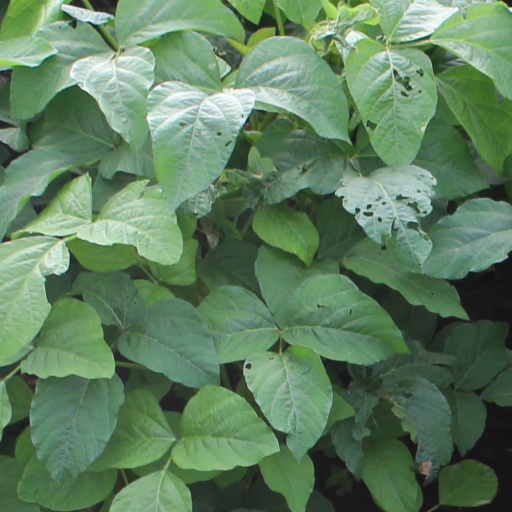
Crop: soybean